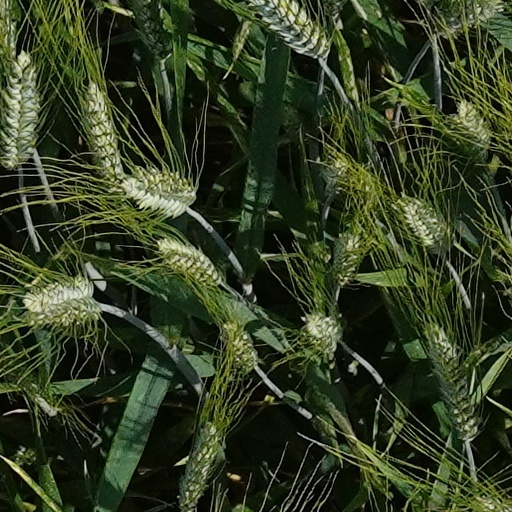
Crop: wheat